Hendrick Aupaumut

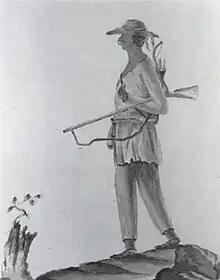
A member of the Stockbridge Militia.

Hendrick Aupaumut (1757-1830) was a Mohican historian and diplomat, born among the Stockbridge Indians in Massachusetts, United States, who were originally from the Hudson River Valley. He was educated by Moravians and converted to Protestantism. Aupaumut was a soldier at the time of the American Revolutionary War, in which he served on the American side as a captain of Mohican warriors.